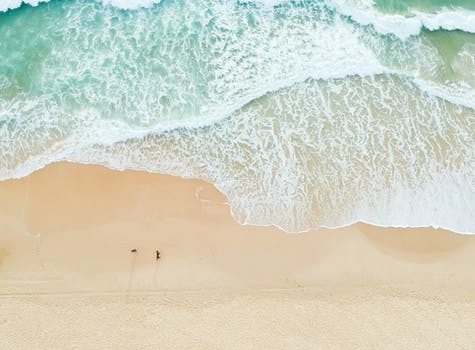
Label: No Watermark